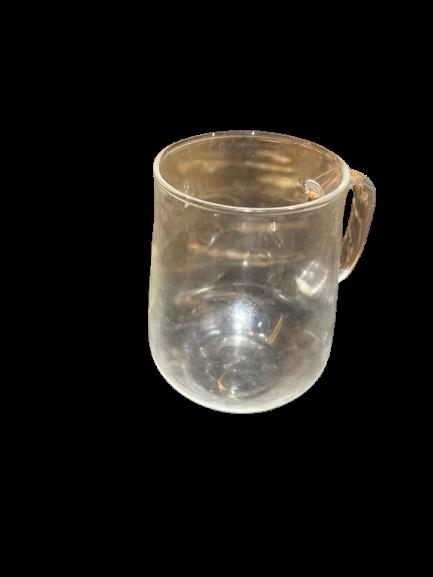
Waste category: glass